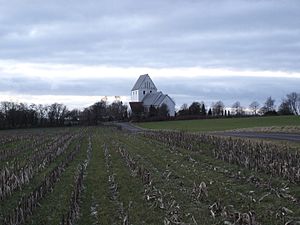
Lejrskov Kirke
Lejrskov Kirke i januar 2017
Lejrskov Kirke i januar 2017
Lejrskov Kirke er en dansk kirke beliggende i Lejrskov Sogn. Kirken er bygget i 1100-1200'tallet. Kirken har fælles menighed med Jordrup Kirke.